High Street Phoenix

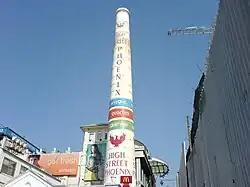
Erstwhile Phoenix Mills' chimney has been kept intact as a memorabilia of the Phoenix Mills

Phoenix Mills was originally started in 1905 to manufacture cotton textiles in Bombay. The company, which has been listed on the Bombay Stock Exchange since 1959, is owned by the "Ruia" family.